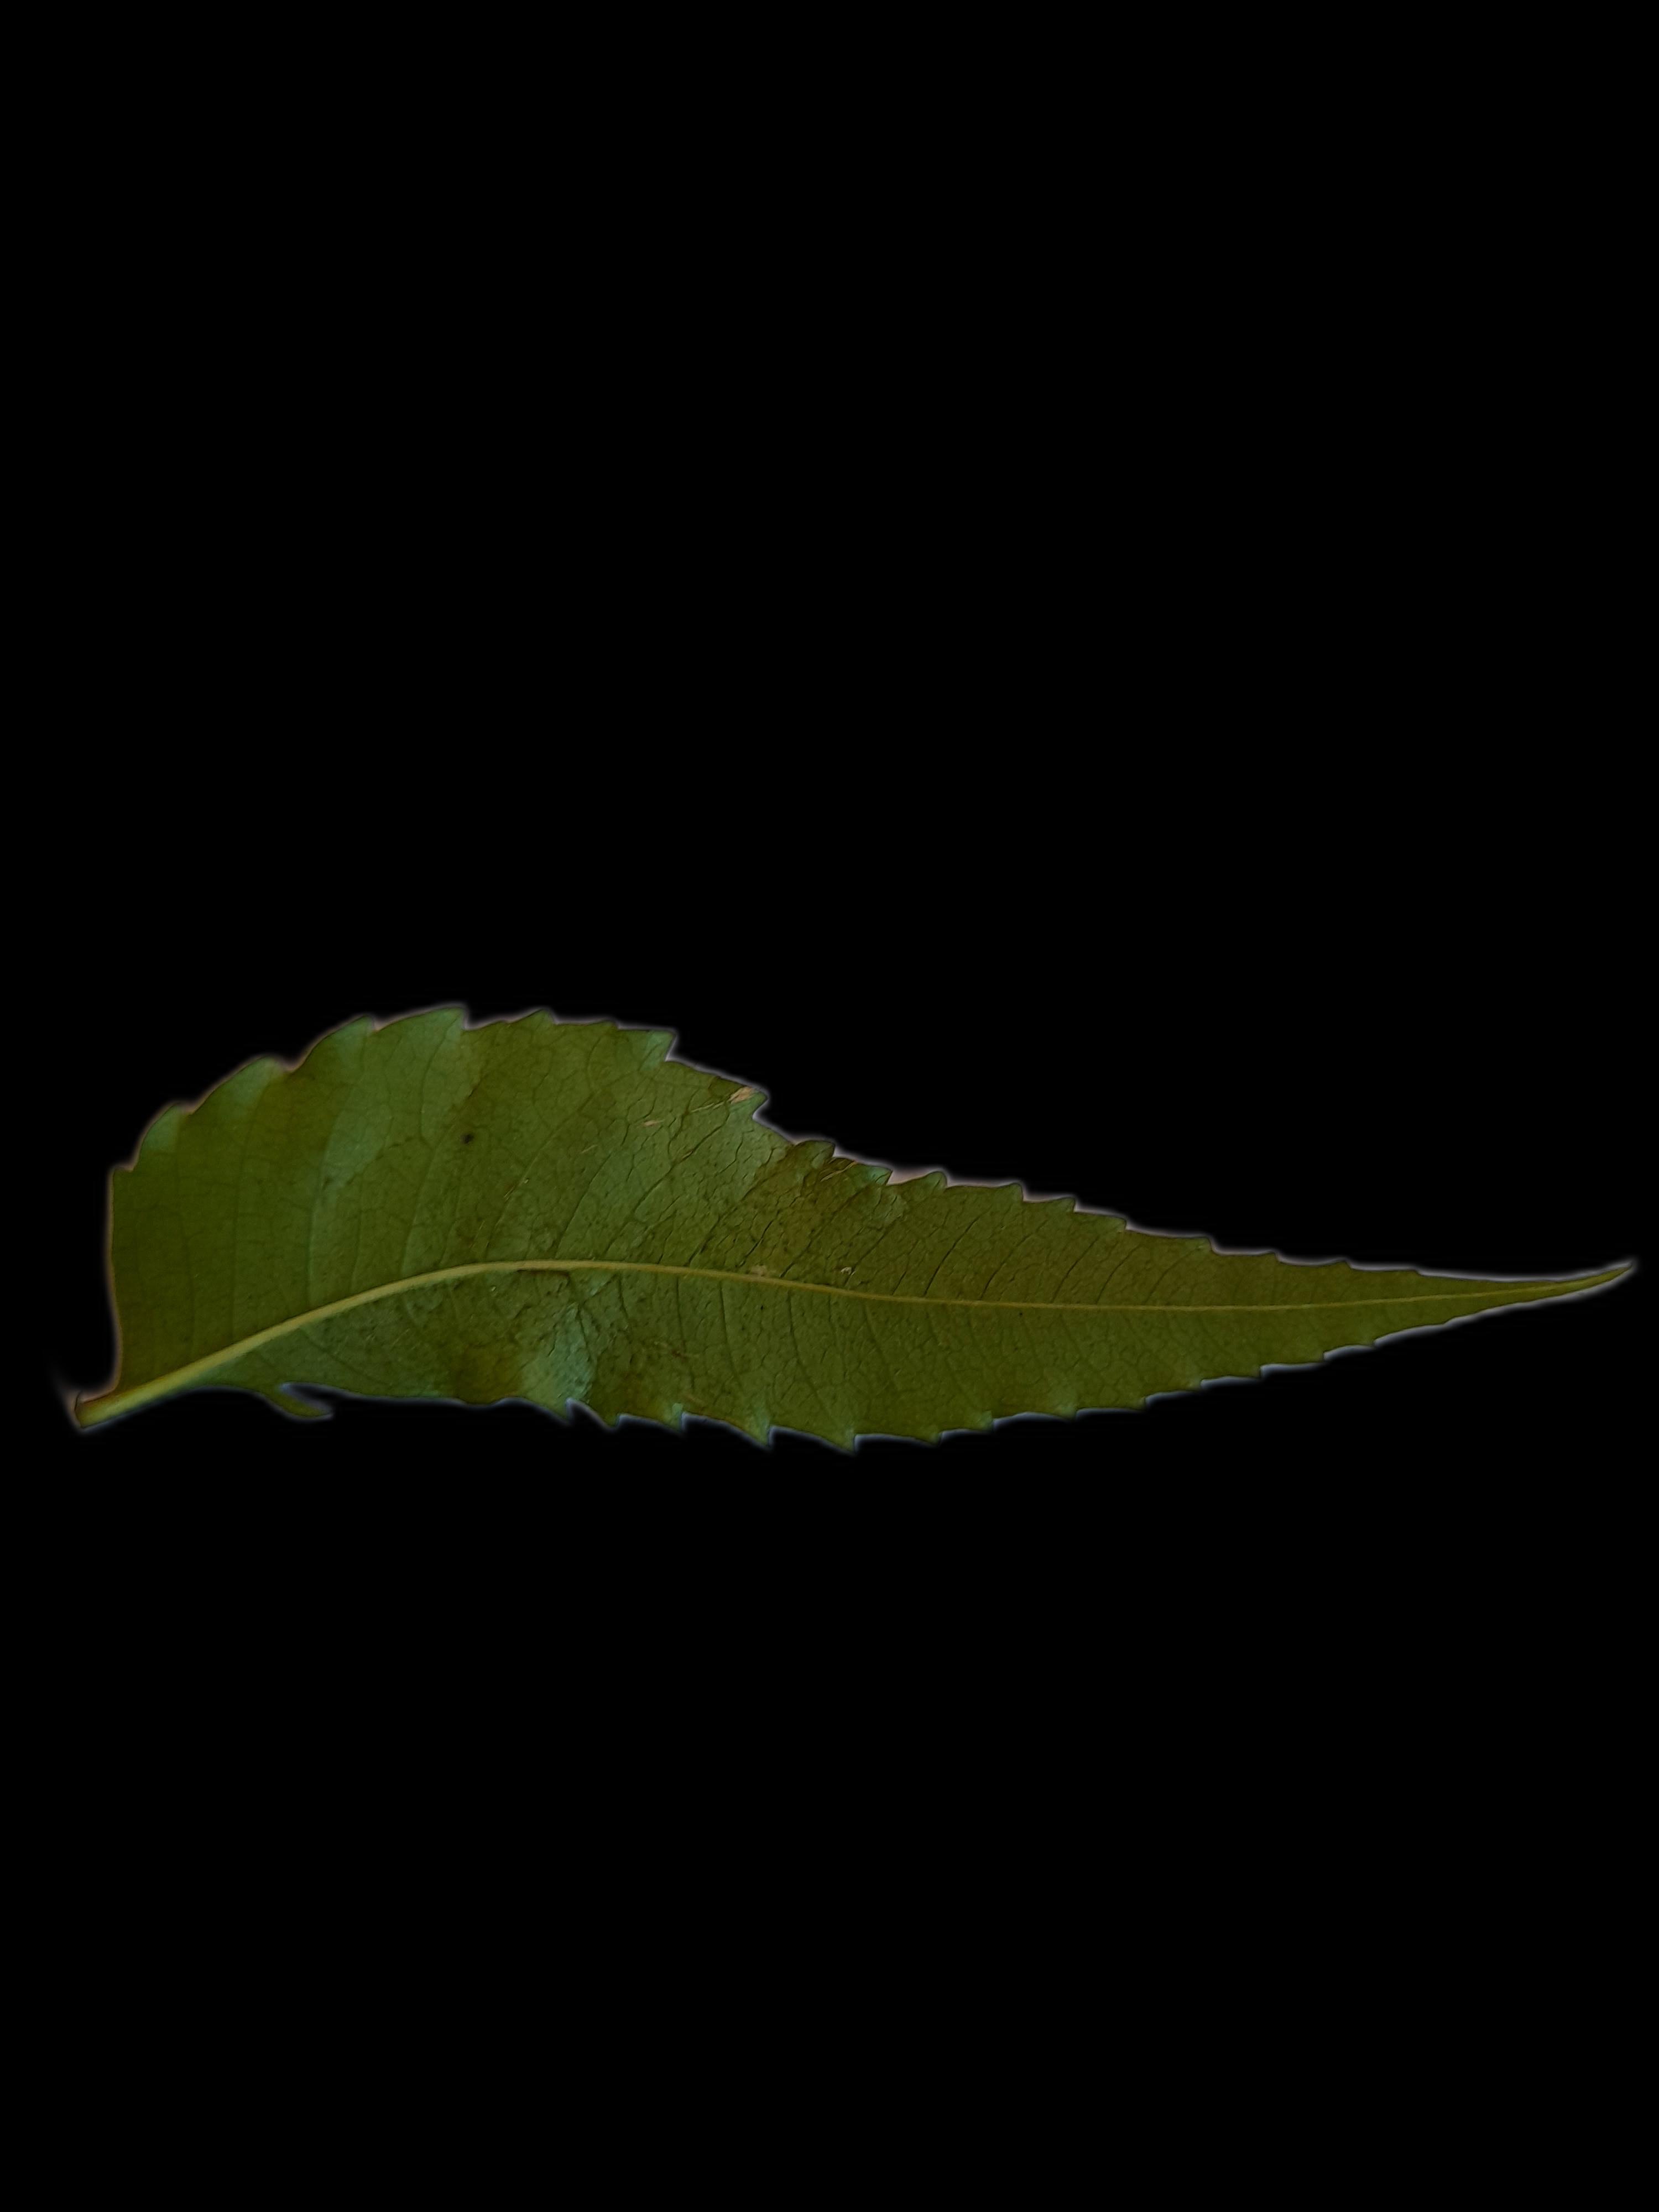
Plant: Neem